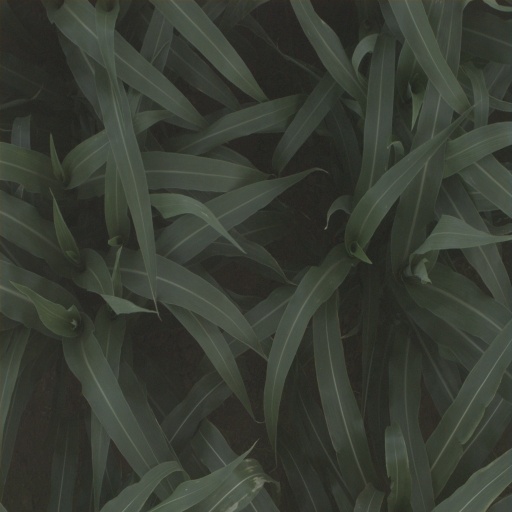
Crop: sorghum